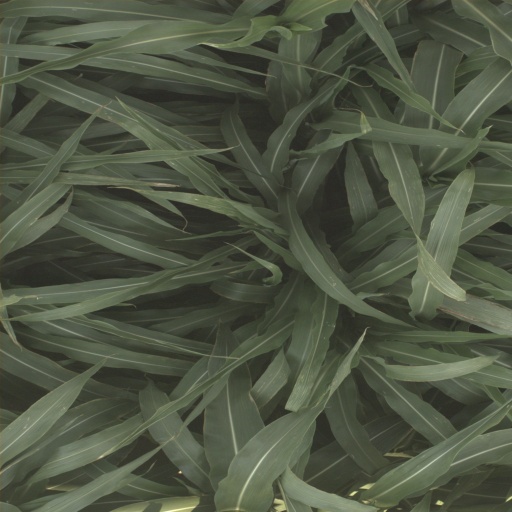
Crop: sorghum